Puneri Pagadi

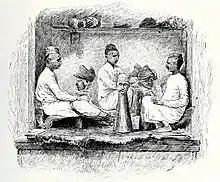
Turban fitters of Pune, 1890

The "Puneri"-style pagadi was introduced in the 19th century by Mahadev Govind Ranade, a social reformer. Later, it was worn by many leaders like Lokmanya Tilak, J.S. Karandikar, D.D. Sathye, Dr. Vitthalrao Gade, Tatyasaheb Kelkar and Datto Vaman Potdar. The "pagadi" became more popular in 1973 after the Marathi play, "Ghashiram Kotwal".